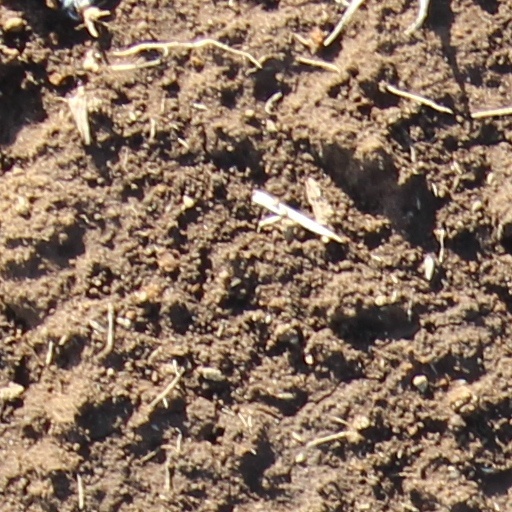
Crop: wheat